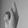
ASL letter: K